Chris Sotomayor

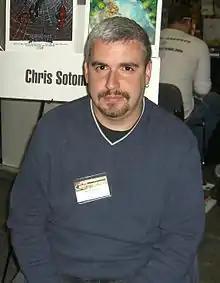
Sotomayor at the Big Apple Convention in Manhattan, October 17, 2009

Chris Sotomayor is an American colorist and cover artist. His work includes titles such as "Captain Marvel", "Avengers", "Incredible Hulk", "Captain America", "Ms. Marvel", "Deadpool", "Supreme Power", and "Marvel Adventures Fantastic Four".